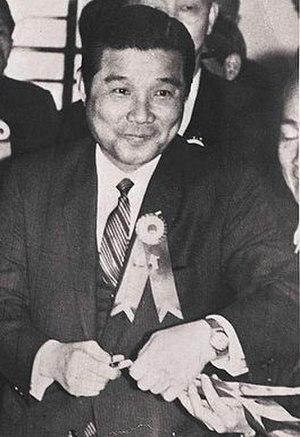
Lui Lok (1920-2010)
Lui Lok, aussi appelé Lui Mo Lok, est un membre des forces de police de Hong Kong connu pour sa corruption importante dans les années 1960 et 1970 avant de fuir au Canada car recherché par la Commission indépendante contre la corruption, fondée en 1974.